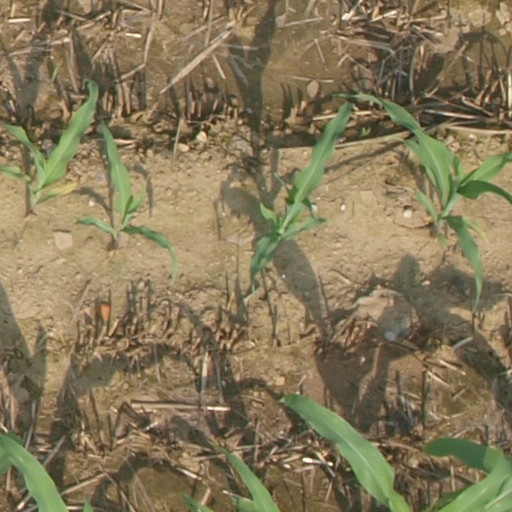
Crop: maize; corn